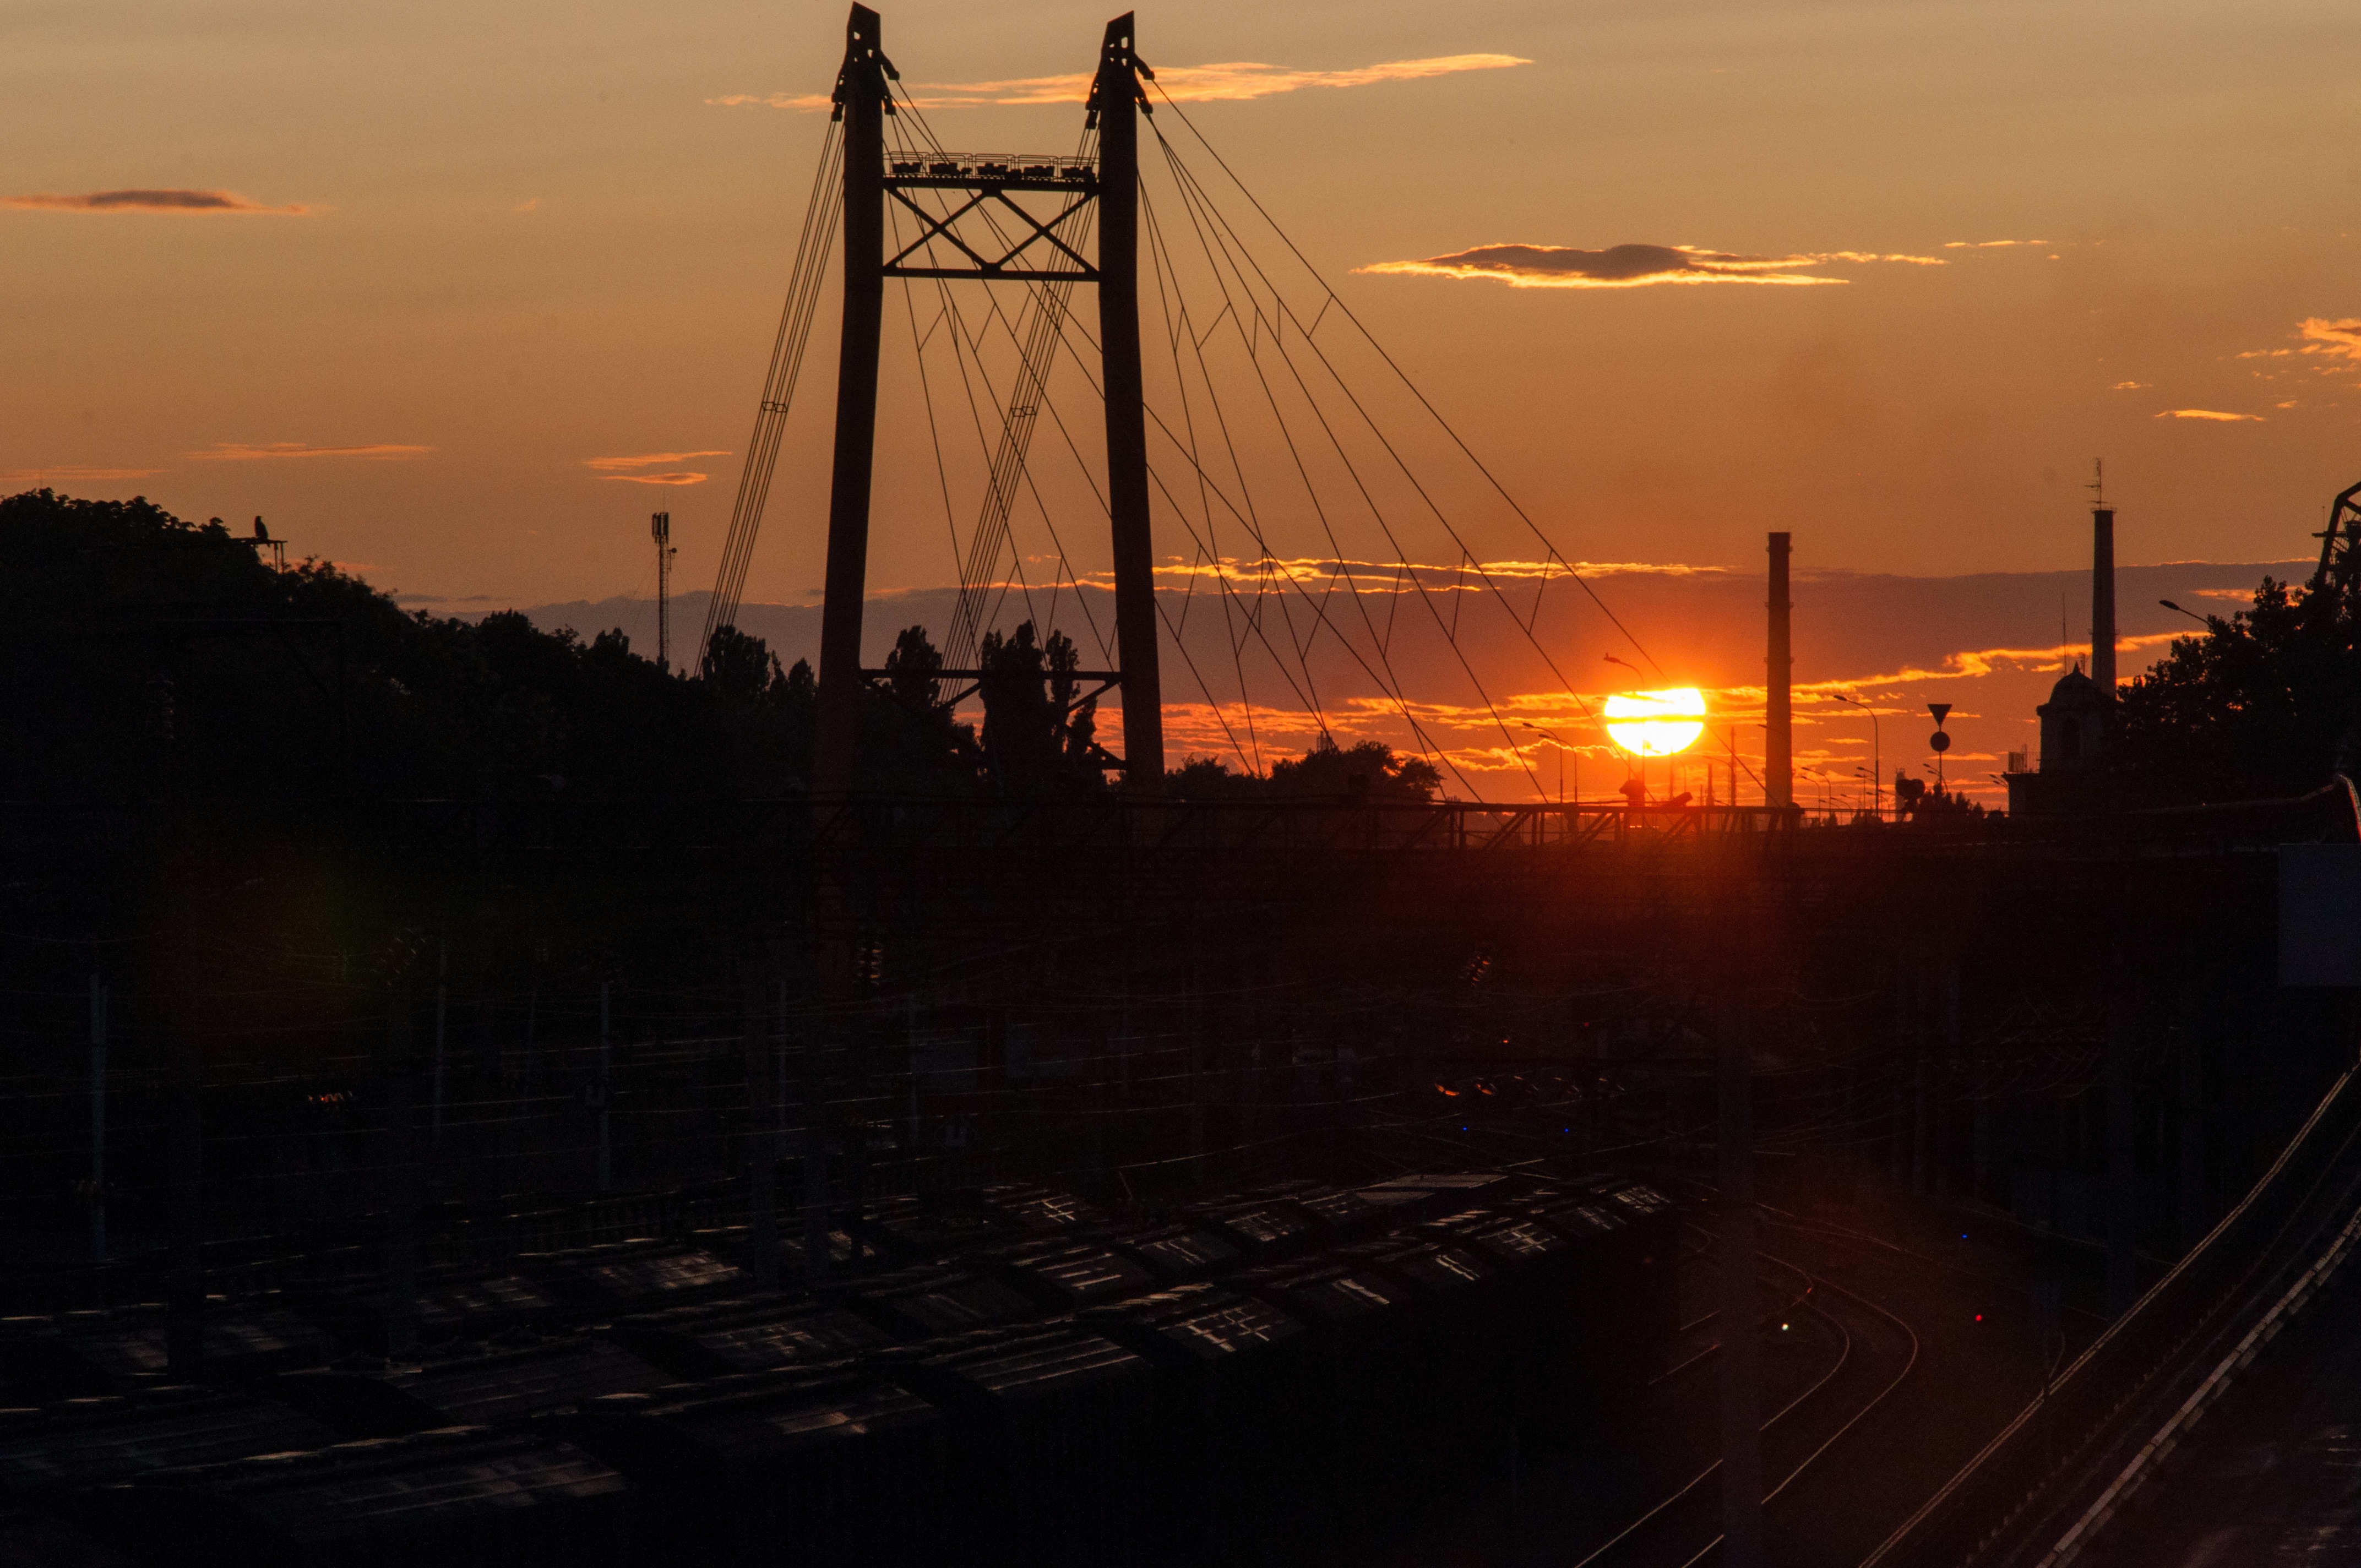
light, sky, sun, sunrise, sunset, bridge, night, sunlight, morning, dawn, cityscape, dusk, evening, reflection, darkness, shape, atmospheric phenomenon